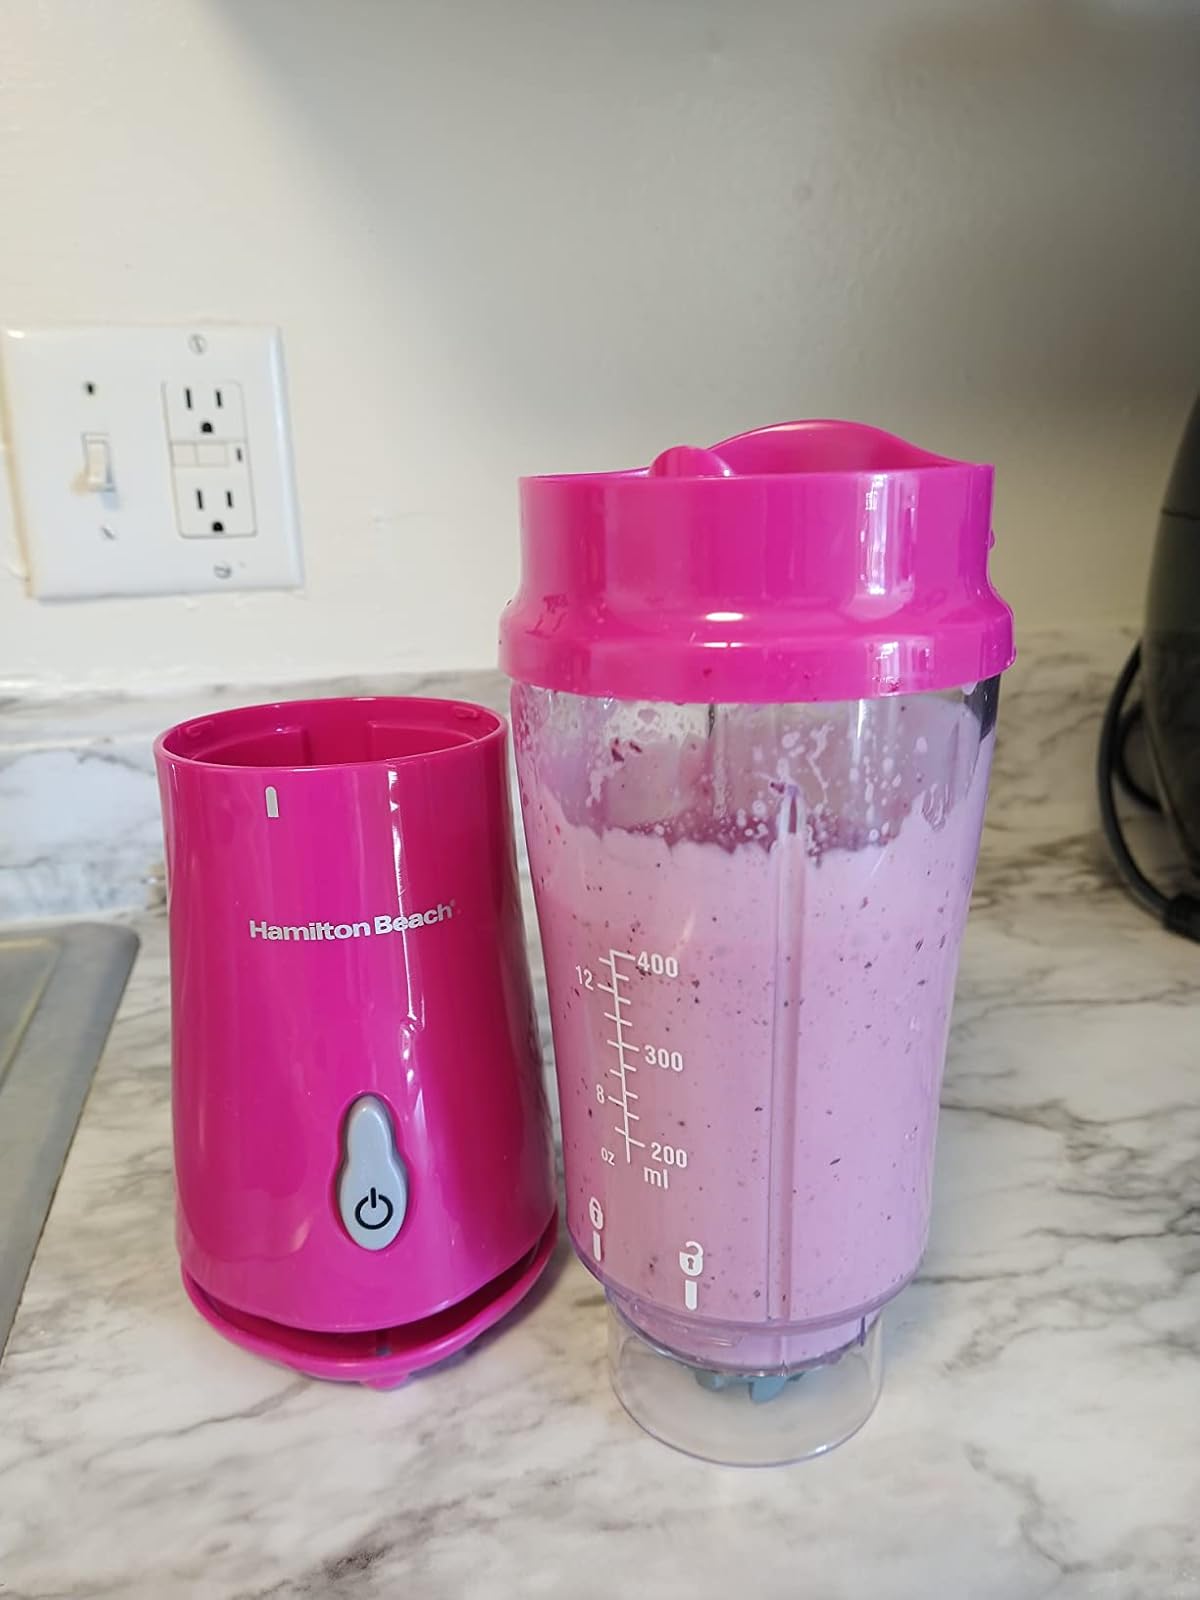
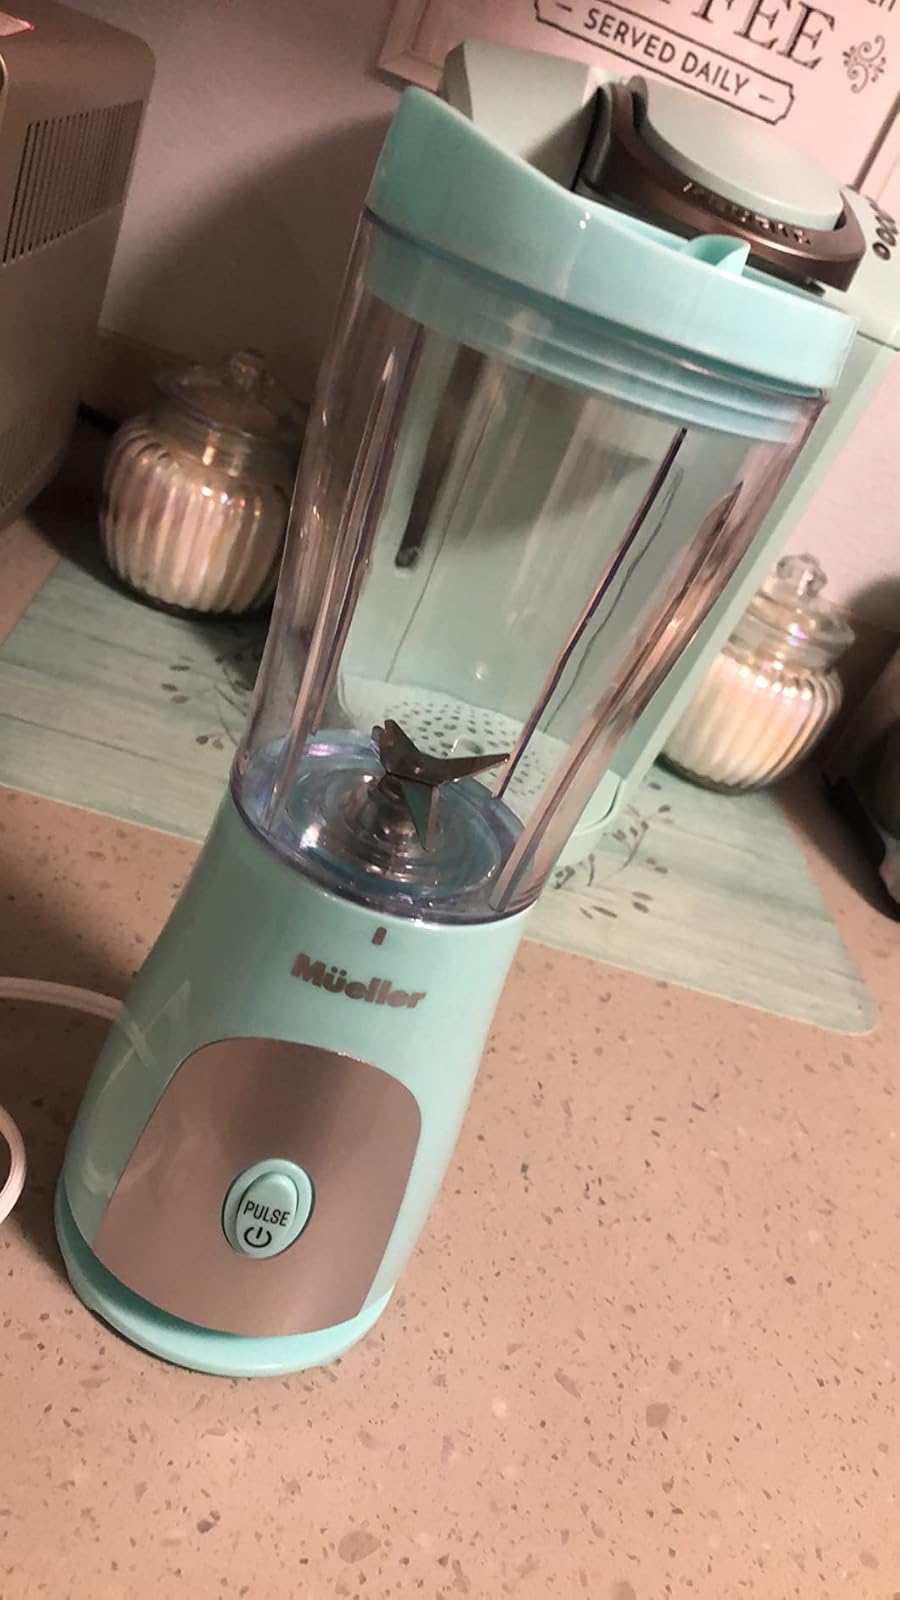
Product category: items_blender
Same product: no